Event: Nepal Earthquake
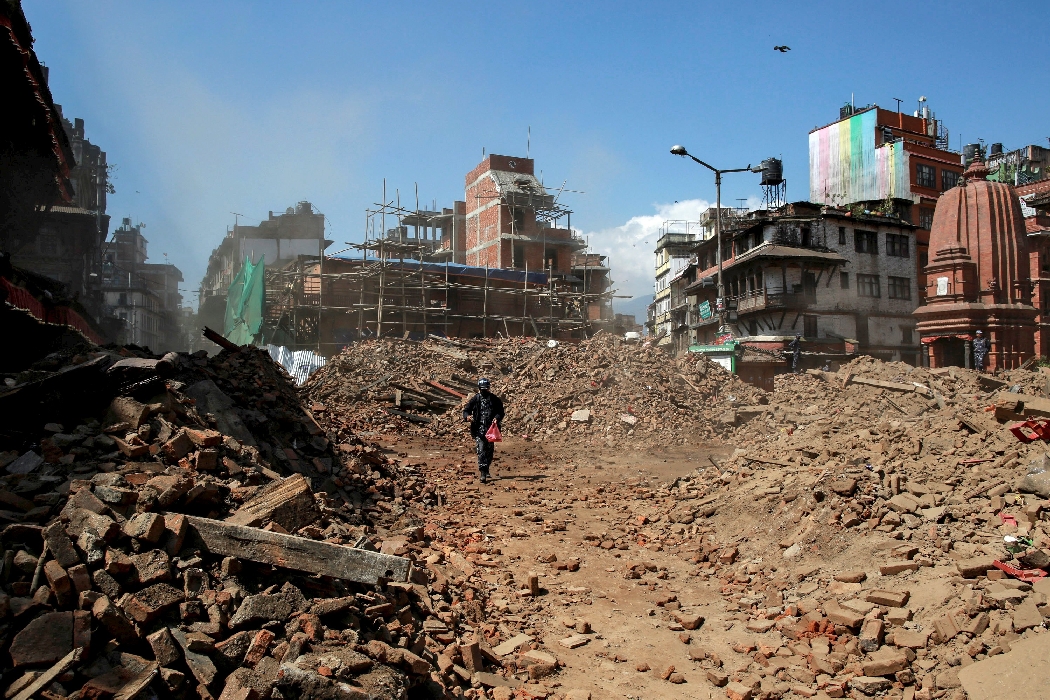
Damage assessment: damage